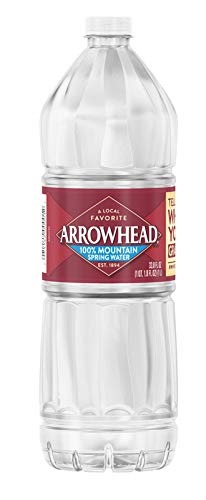
Item Name: Arrowhead Spring Water 1 L 15 pk
Value: 507.21
Unit: Fl Oz

Price: 12.19